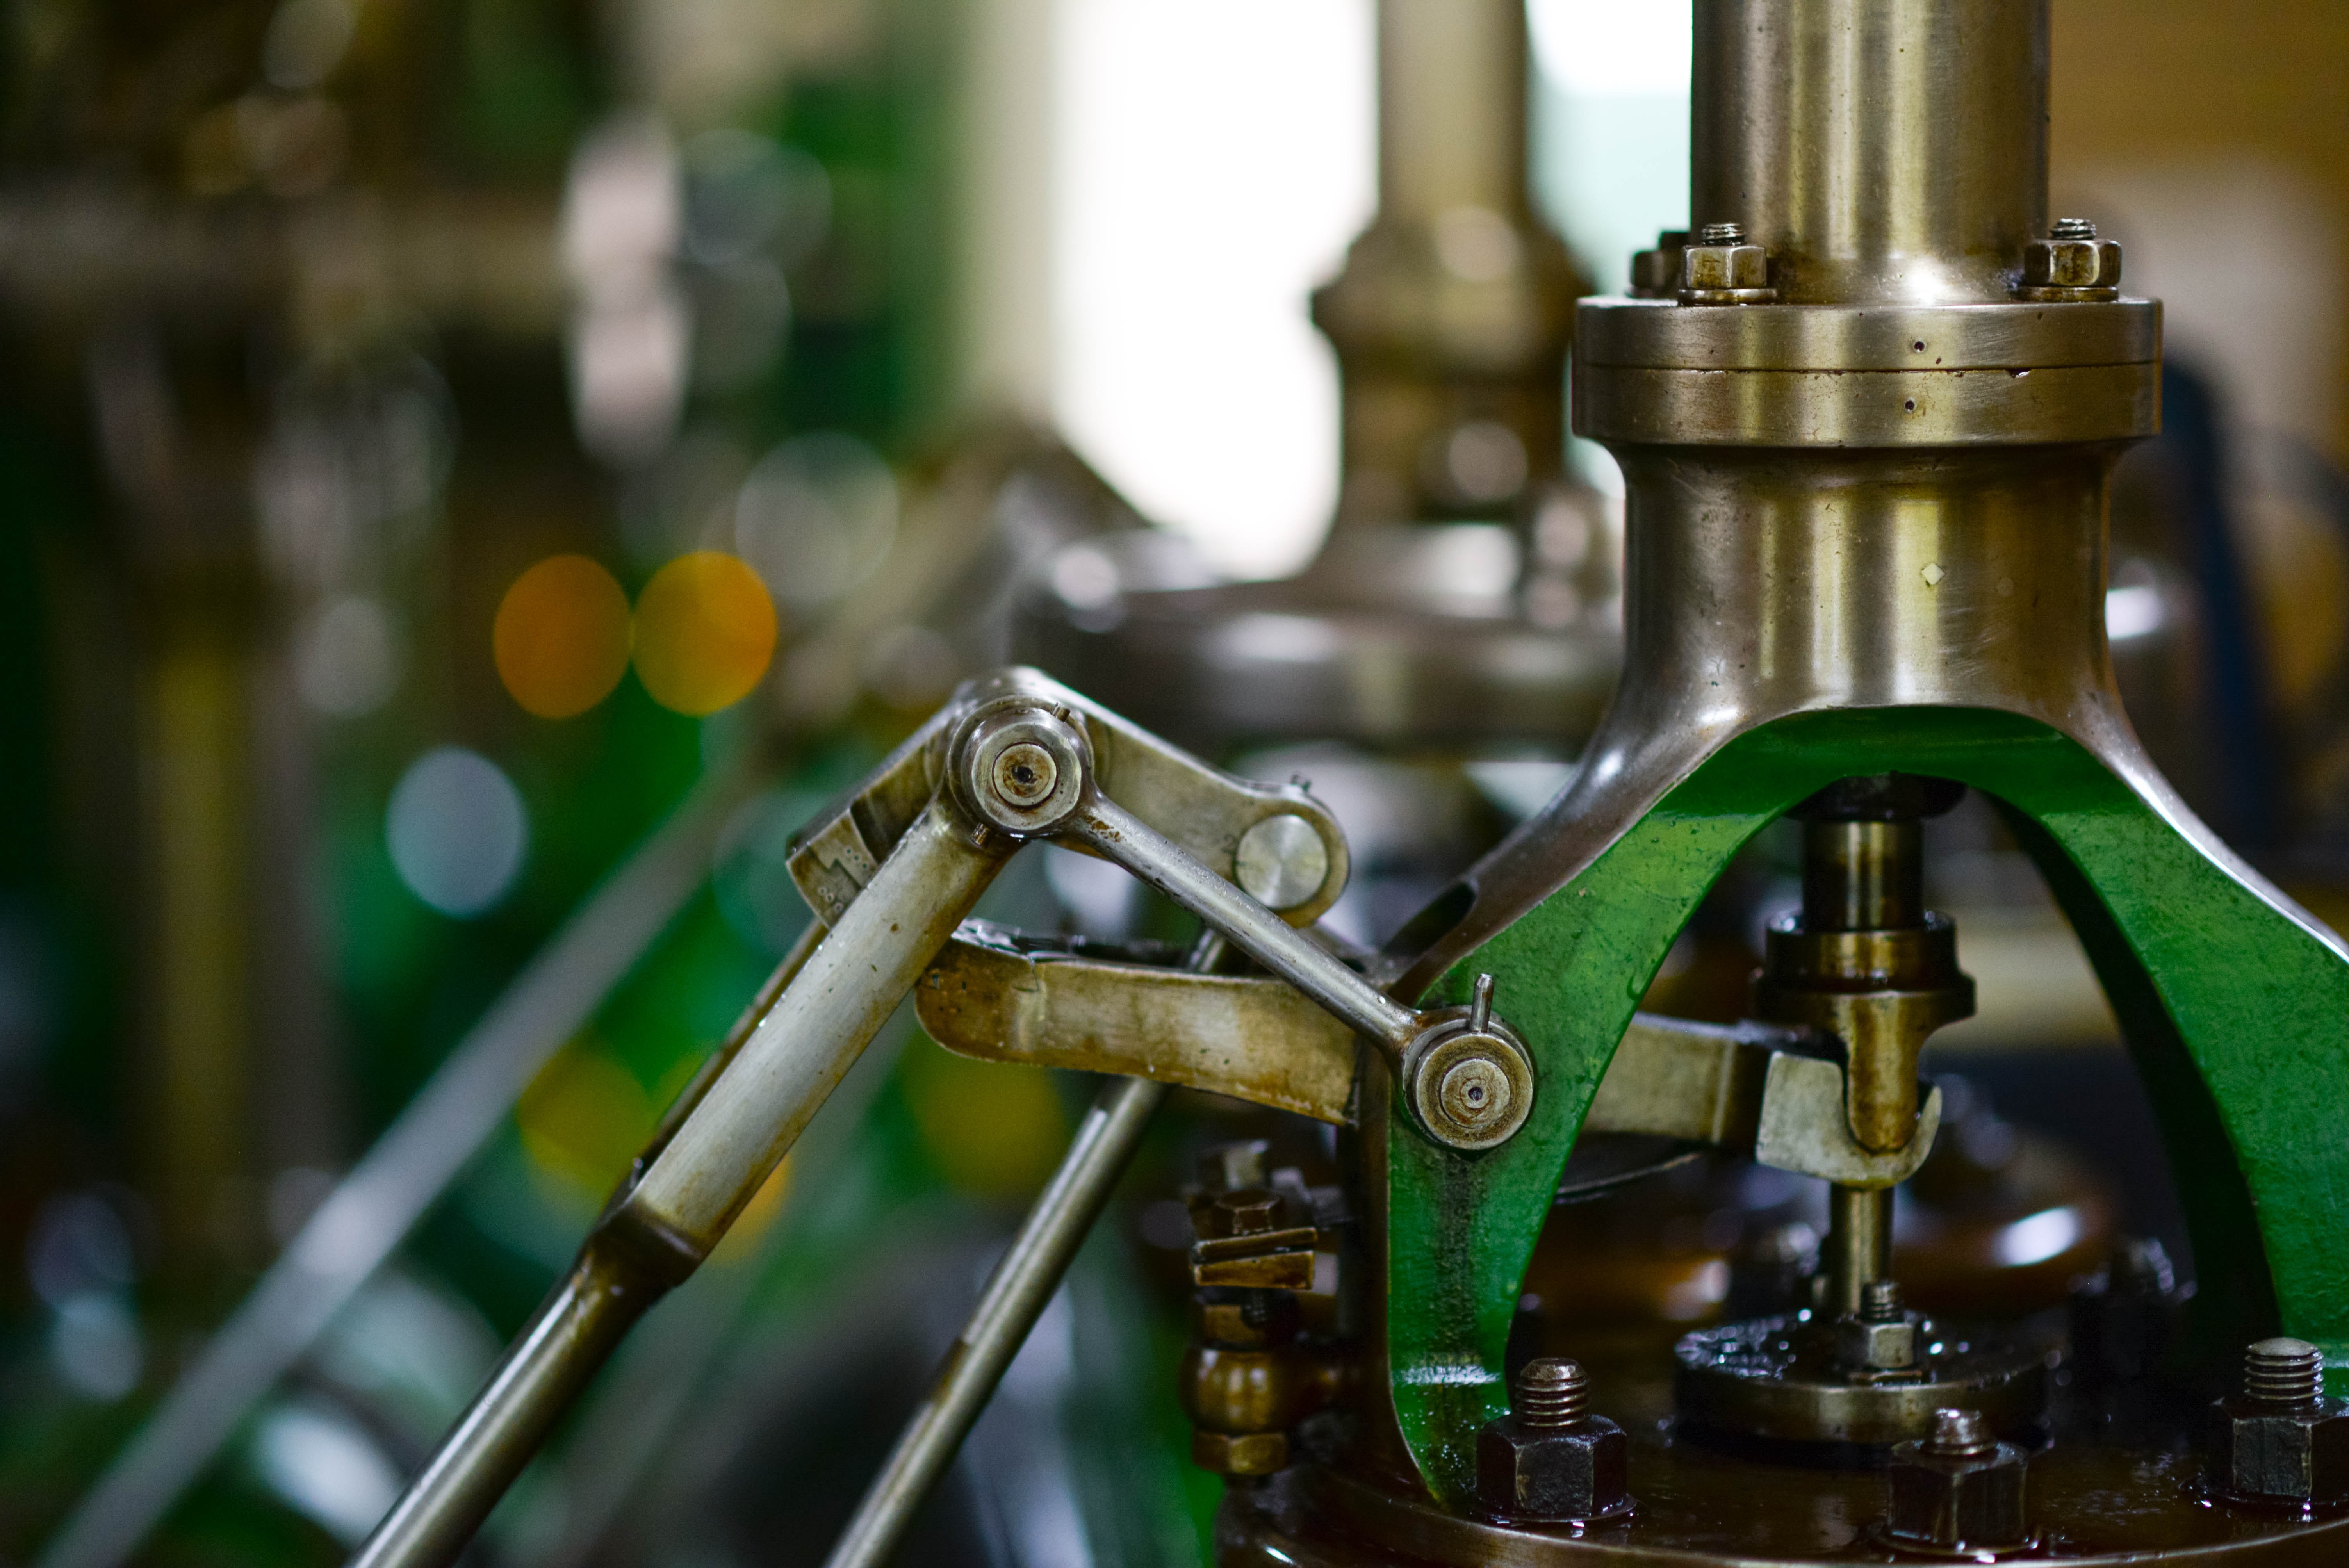
auto part, metal, automotive engine part, engine, wheel